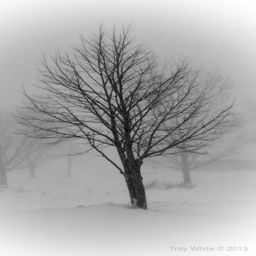
person always thought trees kinda fit into this category too ... skeletons of winter :)